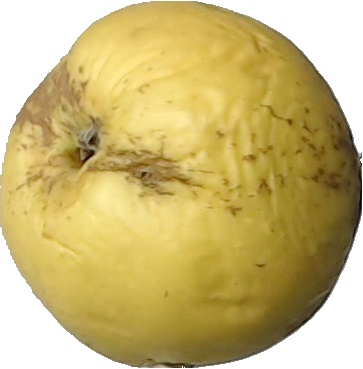
Label: apple_golden_1